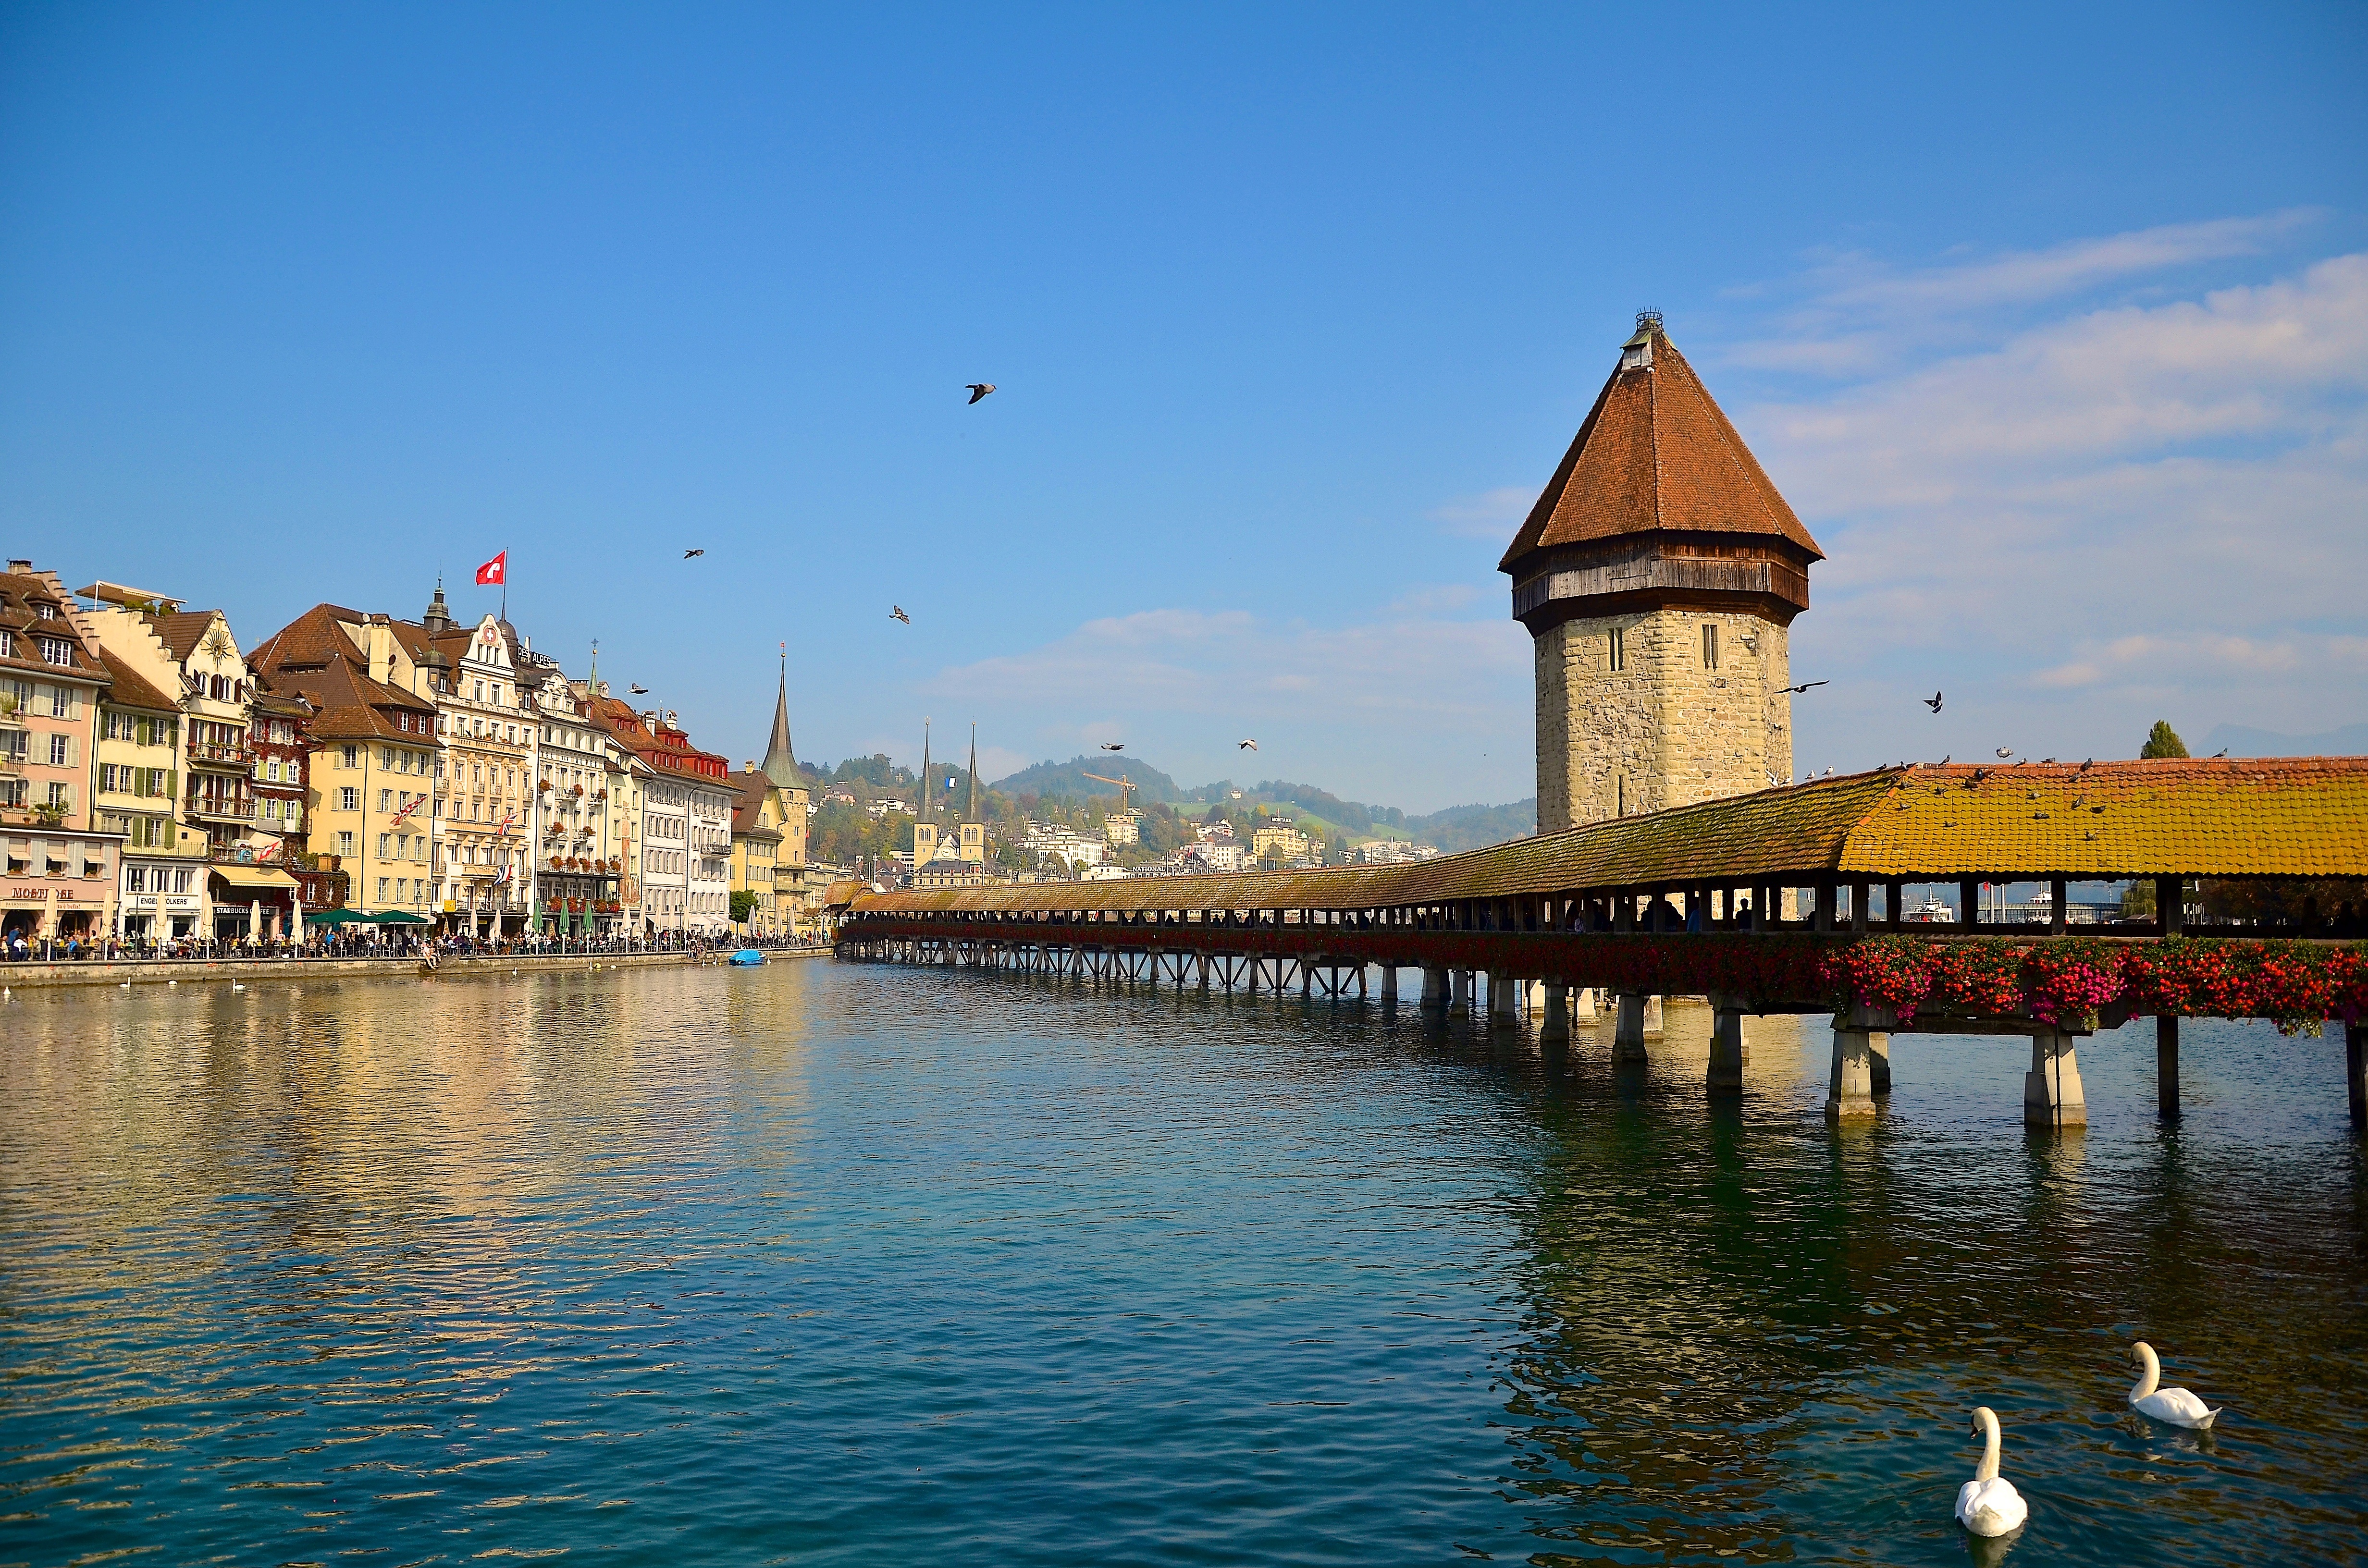
sea, water, bridge, town, palace, city, river, cityscape, vacation, dusk, europe, evening, reflection, landmark, tourism, waterway, lucerne, switzerland